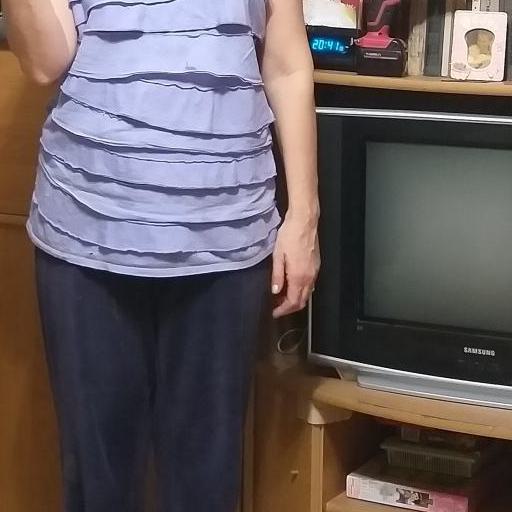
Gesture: no_gesture